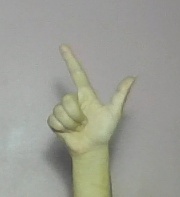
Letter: laam